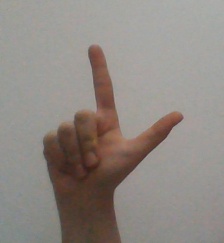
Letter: laam